Motorcycle braking systems

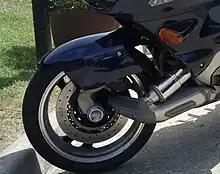
Yamaha GTS1000 front swingarm and brake assembly.

Floating discs have better disc centering with a fixed caliper. A floating disc also avoids disc warping and reduces heat transfer to the wheel hub. Lambretta were the first manufacturer to use floating discs on a volume production motorcycle.